2019 Sugarlands Shine 250

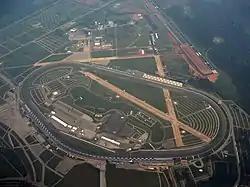
Talladega Superspeedway, the track where the race was held

Talladega Superspeedway, formerly known as Alabama International Motor Speedway, is a motorsports complex located north of Talladega, Alabama. It is located on the former Anniston Air Force Base in the small city of Lincoln. A tri-oval, the track was constructed in 1969 by the International Speedway Corporation, a business controlled by the France family. Talladega is most known for its steep banking. The track currently hosts NASCAR's Monster Energy NASCAR Cup Series, Xfinity Series and Gander Outdoors Truck Series. Talladega is the longest NASCAR oval with a length of 2.66-mile-long (4.28 km) tri-oval like the Daytona International Speedway, which is a 2.5-mile-long (4.0 km).